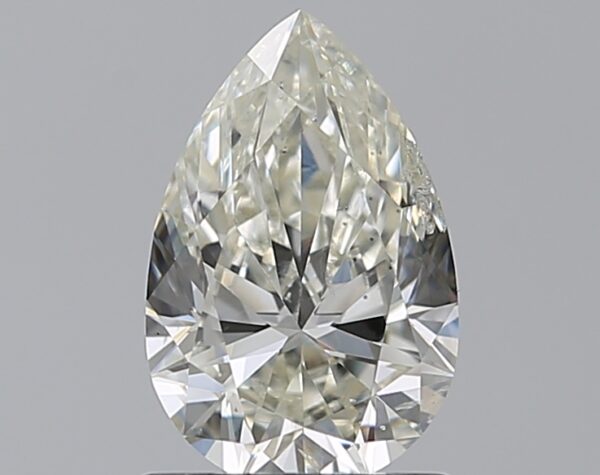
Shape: pear
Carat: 0.9
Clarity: I1
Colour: K
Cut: EX
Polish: VG
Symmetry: VG
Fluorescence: N
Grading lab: GIA
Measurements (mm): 8.25 x 5.38 x 3.28